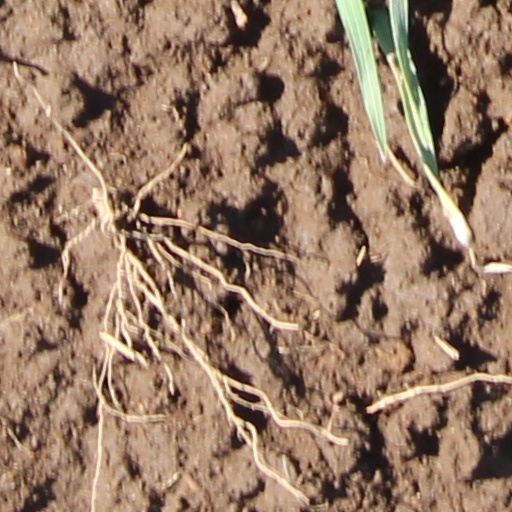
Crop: wheat